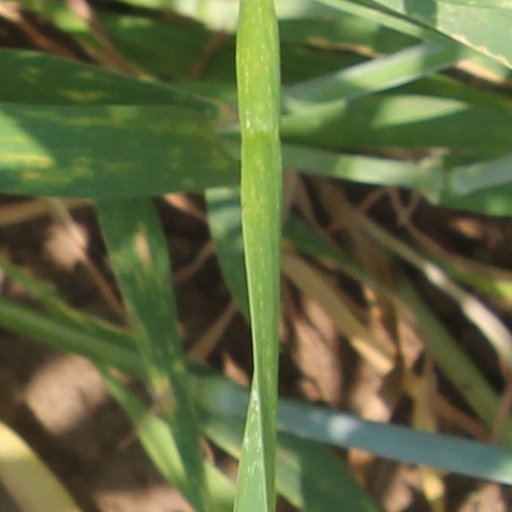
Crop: wheat